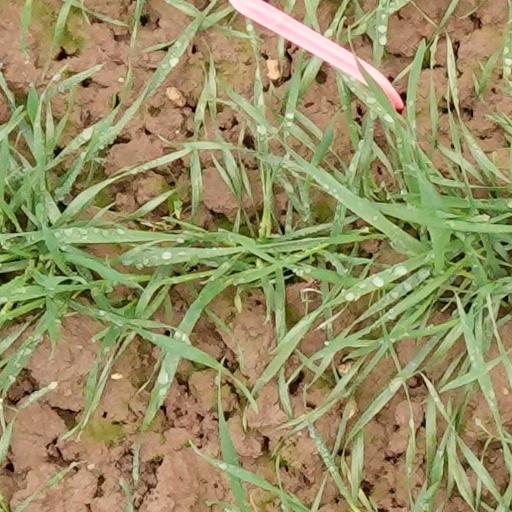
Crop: wheat